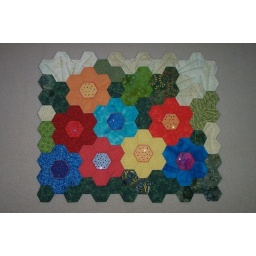
English paper pieced hexagons in modern setting. Size: Small wall hanging.